Reformed worship

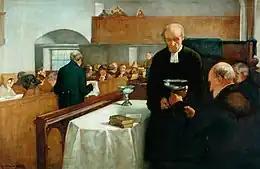
"A Scottish Sacrament", by Henry John Dobson

Rather than preaching on the appointed gospel, as was the common practice at the time Zwingli preached through consecutive books of the Bible, a practice known as "lectio continua" which he learned from reading the sermons of John Chrysostom. John Oecolampadius preached from the Hebrew text rather than the Latin, though most theologians during the time often could not even read Greek. In Strasbourg, Martin Bucer and its other preachers also preached "lectio continua". There, catechetical preaching took place every Sunday afternoon, so that the Creed, the Lord's Prayer, the Ten Commandments, and the sacraments were explained every year. This practice was also instituted in Wittenburg, Zurich, Basel, and Constance. Calvin preferred to conduct the entire service from the pulpit, and pulpits became prominent features in Reformed churches.